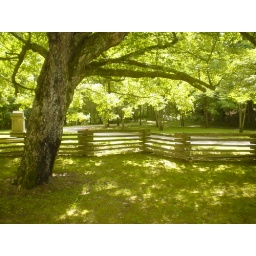
Large trees and fence around cabin